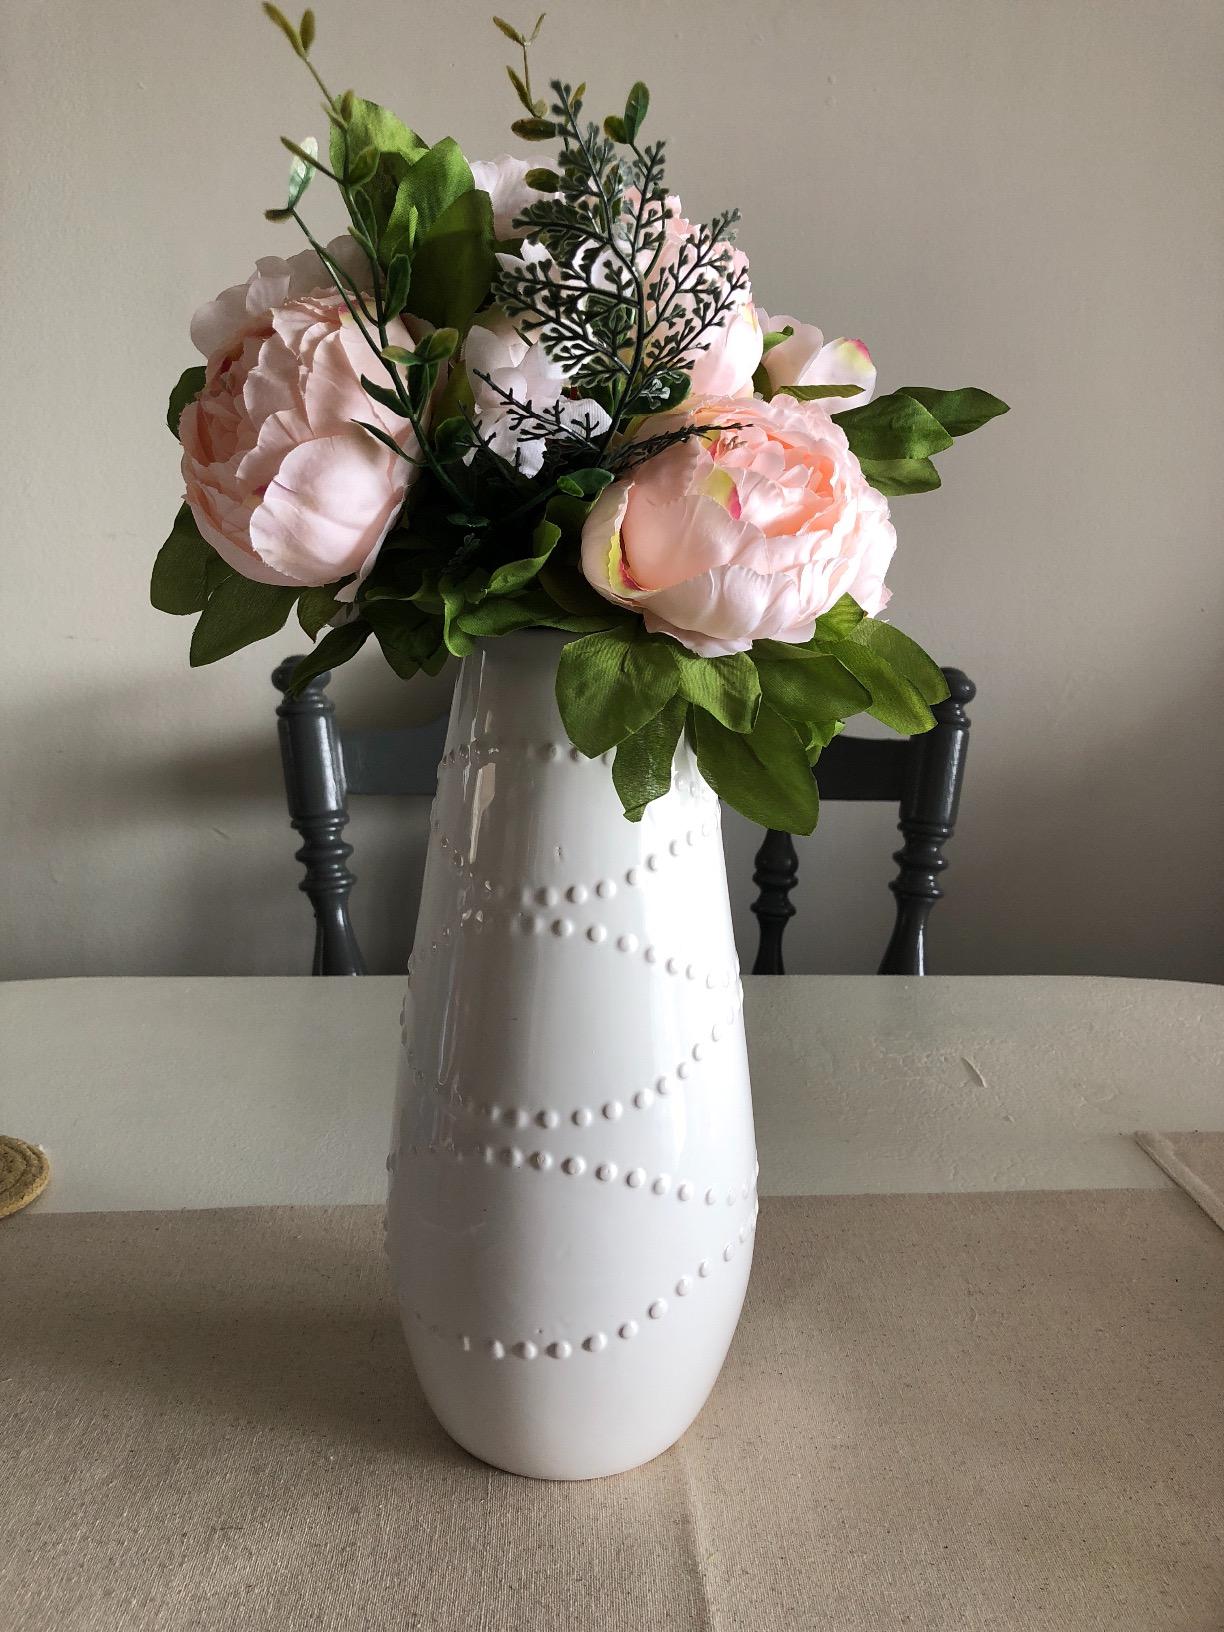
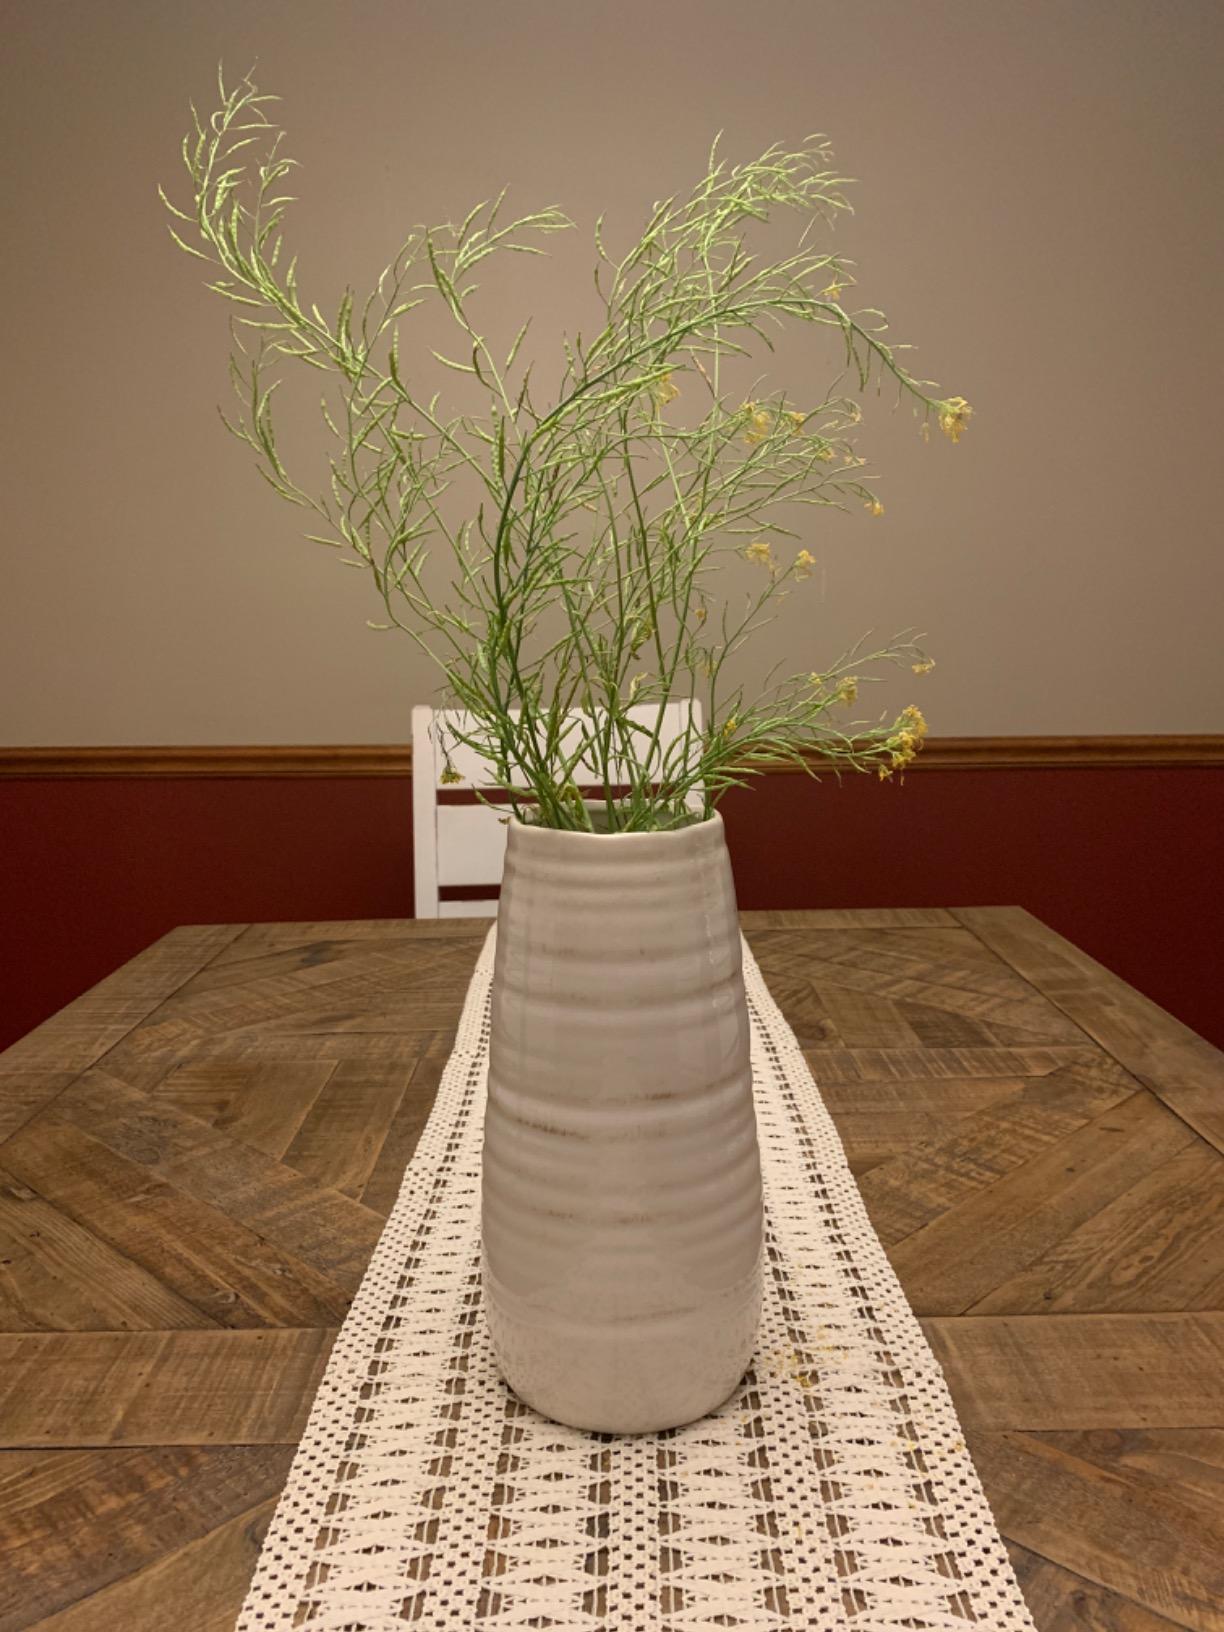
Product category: vase
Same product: no